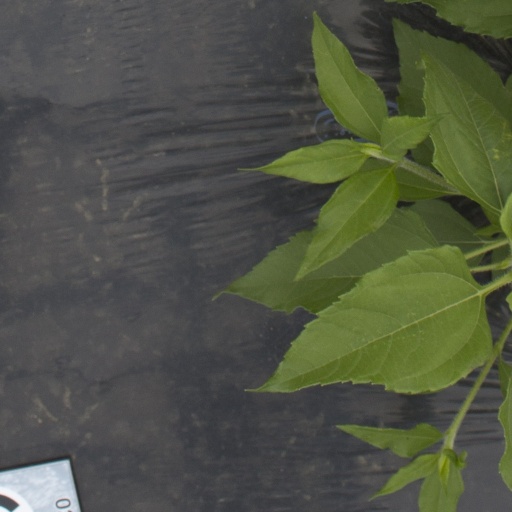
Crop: Jerusalem artichoke